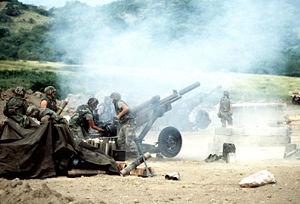
Le terme fire support base — littéralement « base d'appui feu » — désigne, dans la terminologie militaire américaine, une installation — en général conçue comme un camp retranché — destinée à fournir un appui de feux d'artillerie indirects à des unités agissant dans des secteurs d'opération se situant au-delà de la zone de feu de leur propre base avancée ou de leur camp. Les FSB ont été utilisées au départ par les forces armées sud-coréennes pendant la guerre du Viêtnam et furent adoptées par l’United States Army après que ces dernières eurent démontré la validité du concept au cours de divers engagements dont la bataille de Tra Binh Dong.